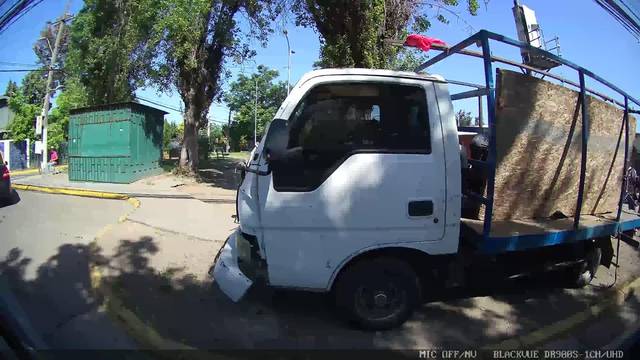
Region: Chile
Coordinates: -33.495, -70.588